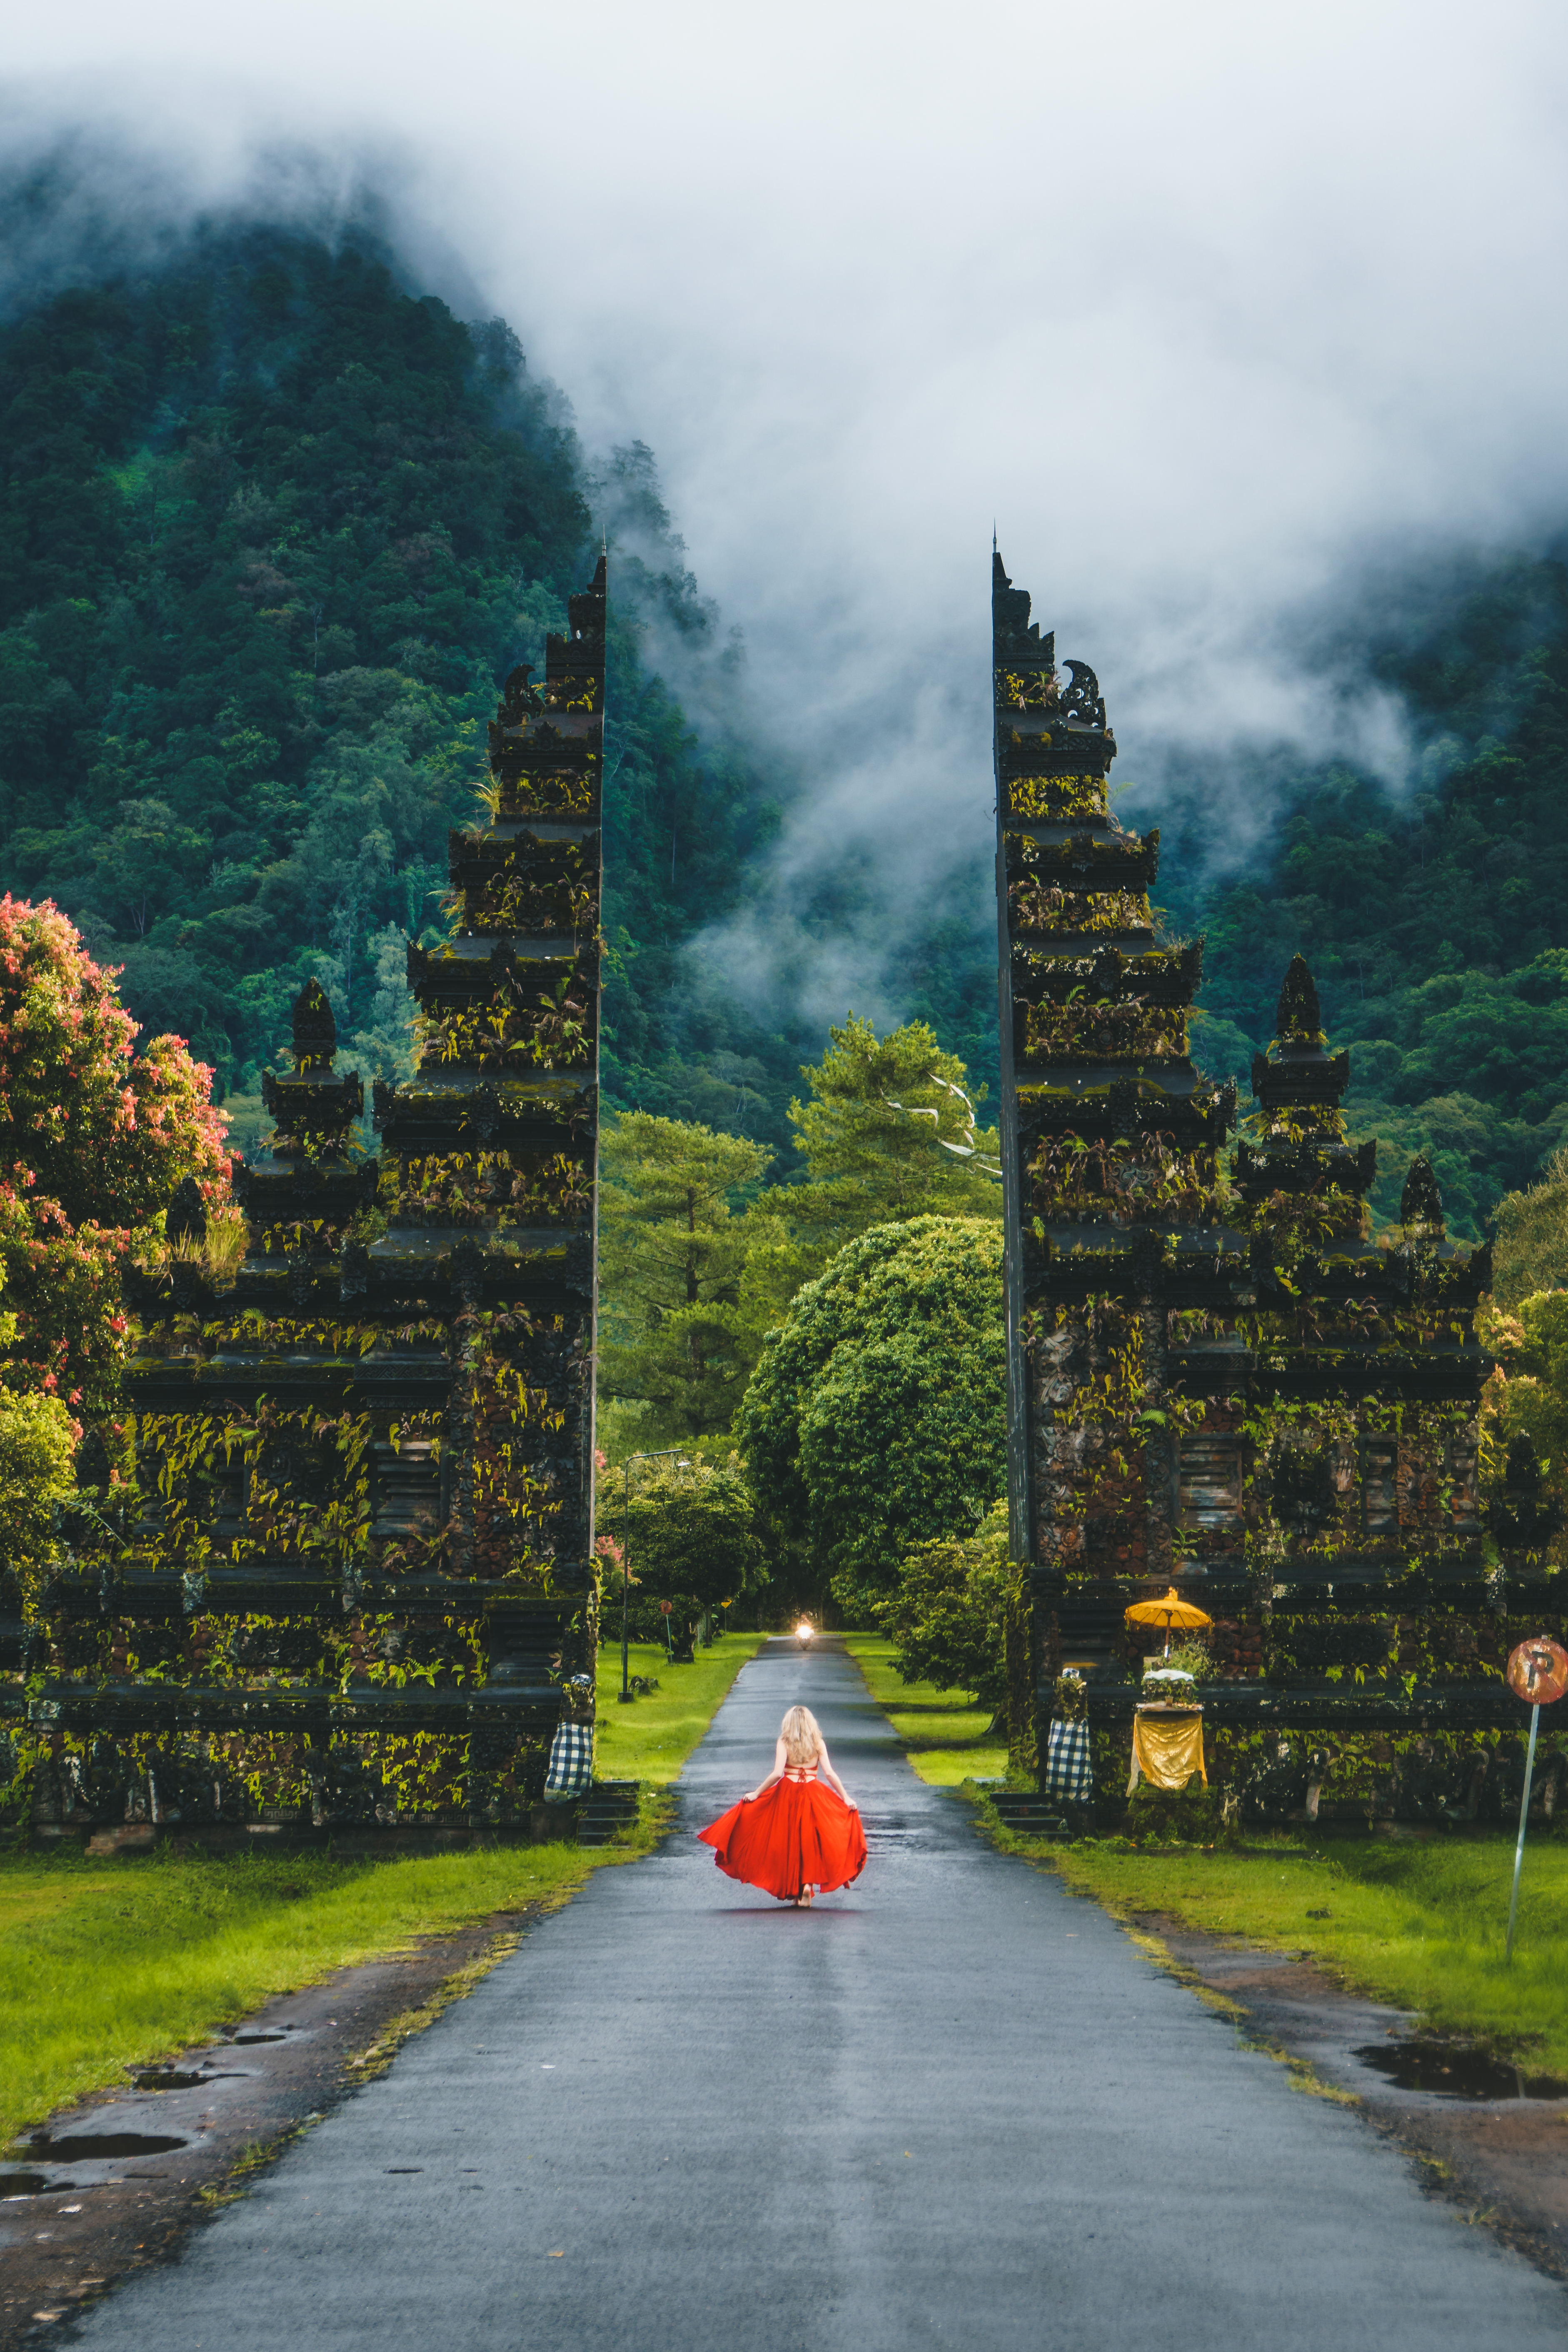
nature, sky, landmark, atmospheric phenomenon, tree, cloud, tourism, mountain, temple, road, hill, historic site, architecture, hill station, infrastructure, landscape, building, place of worship, plant, vacation, wat, tourist attraction, national park, garden, world, travel, pagoda